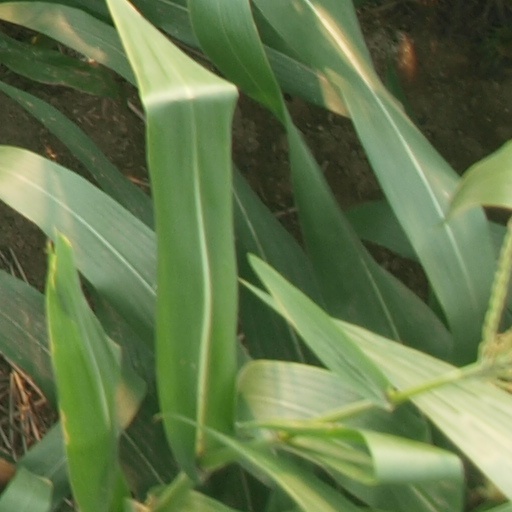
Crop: maize; corn